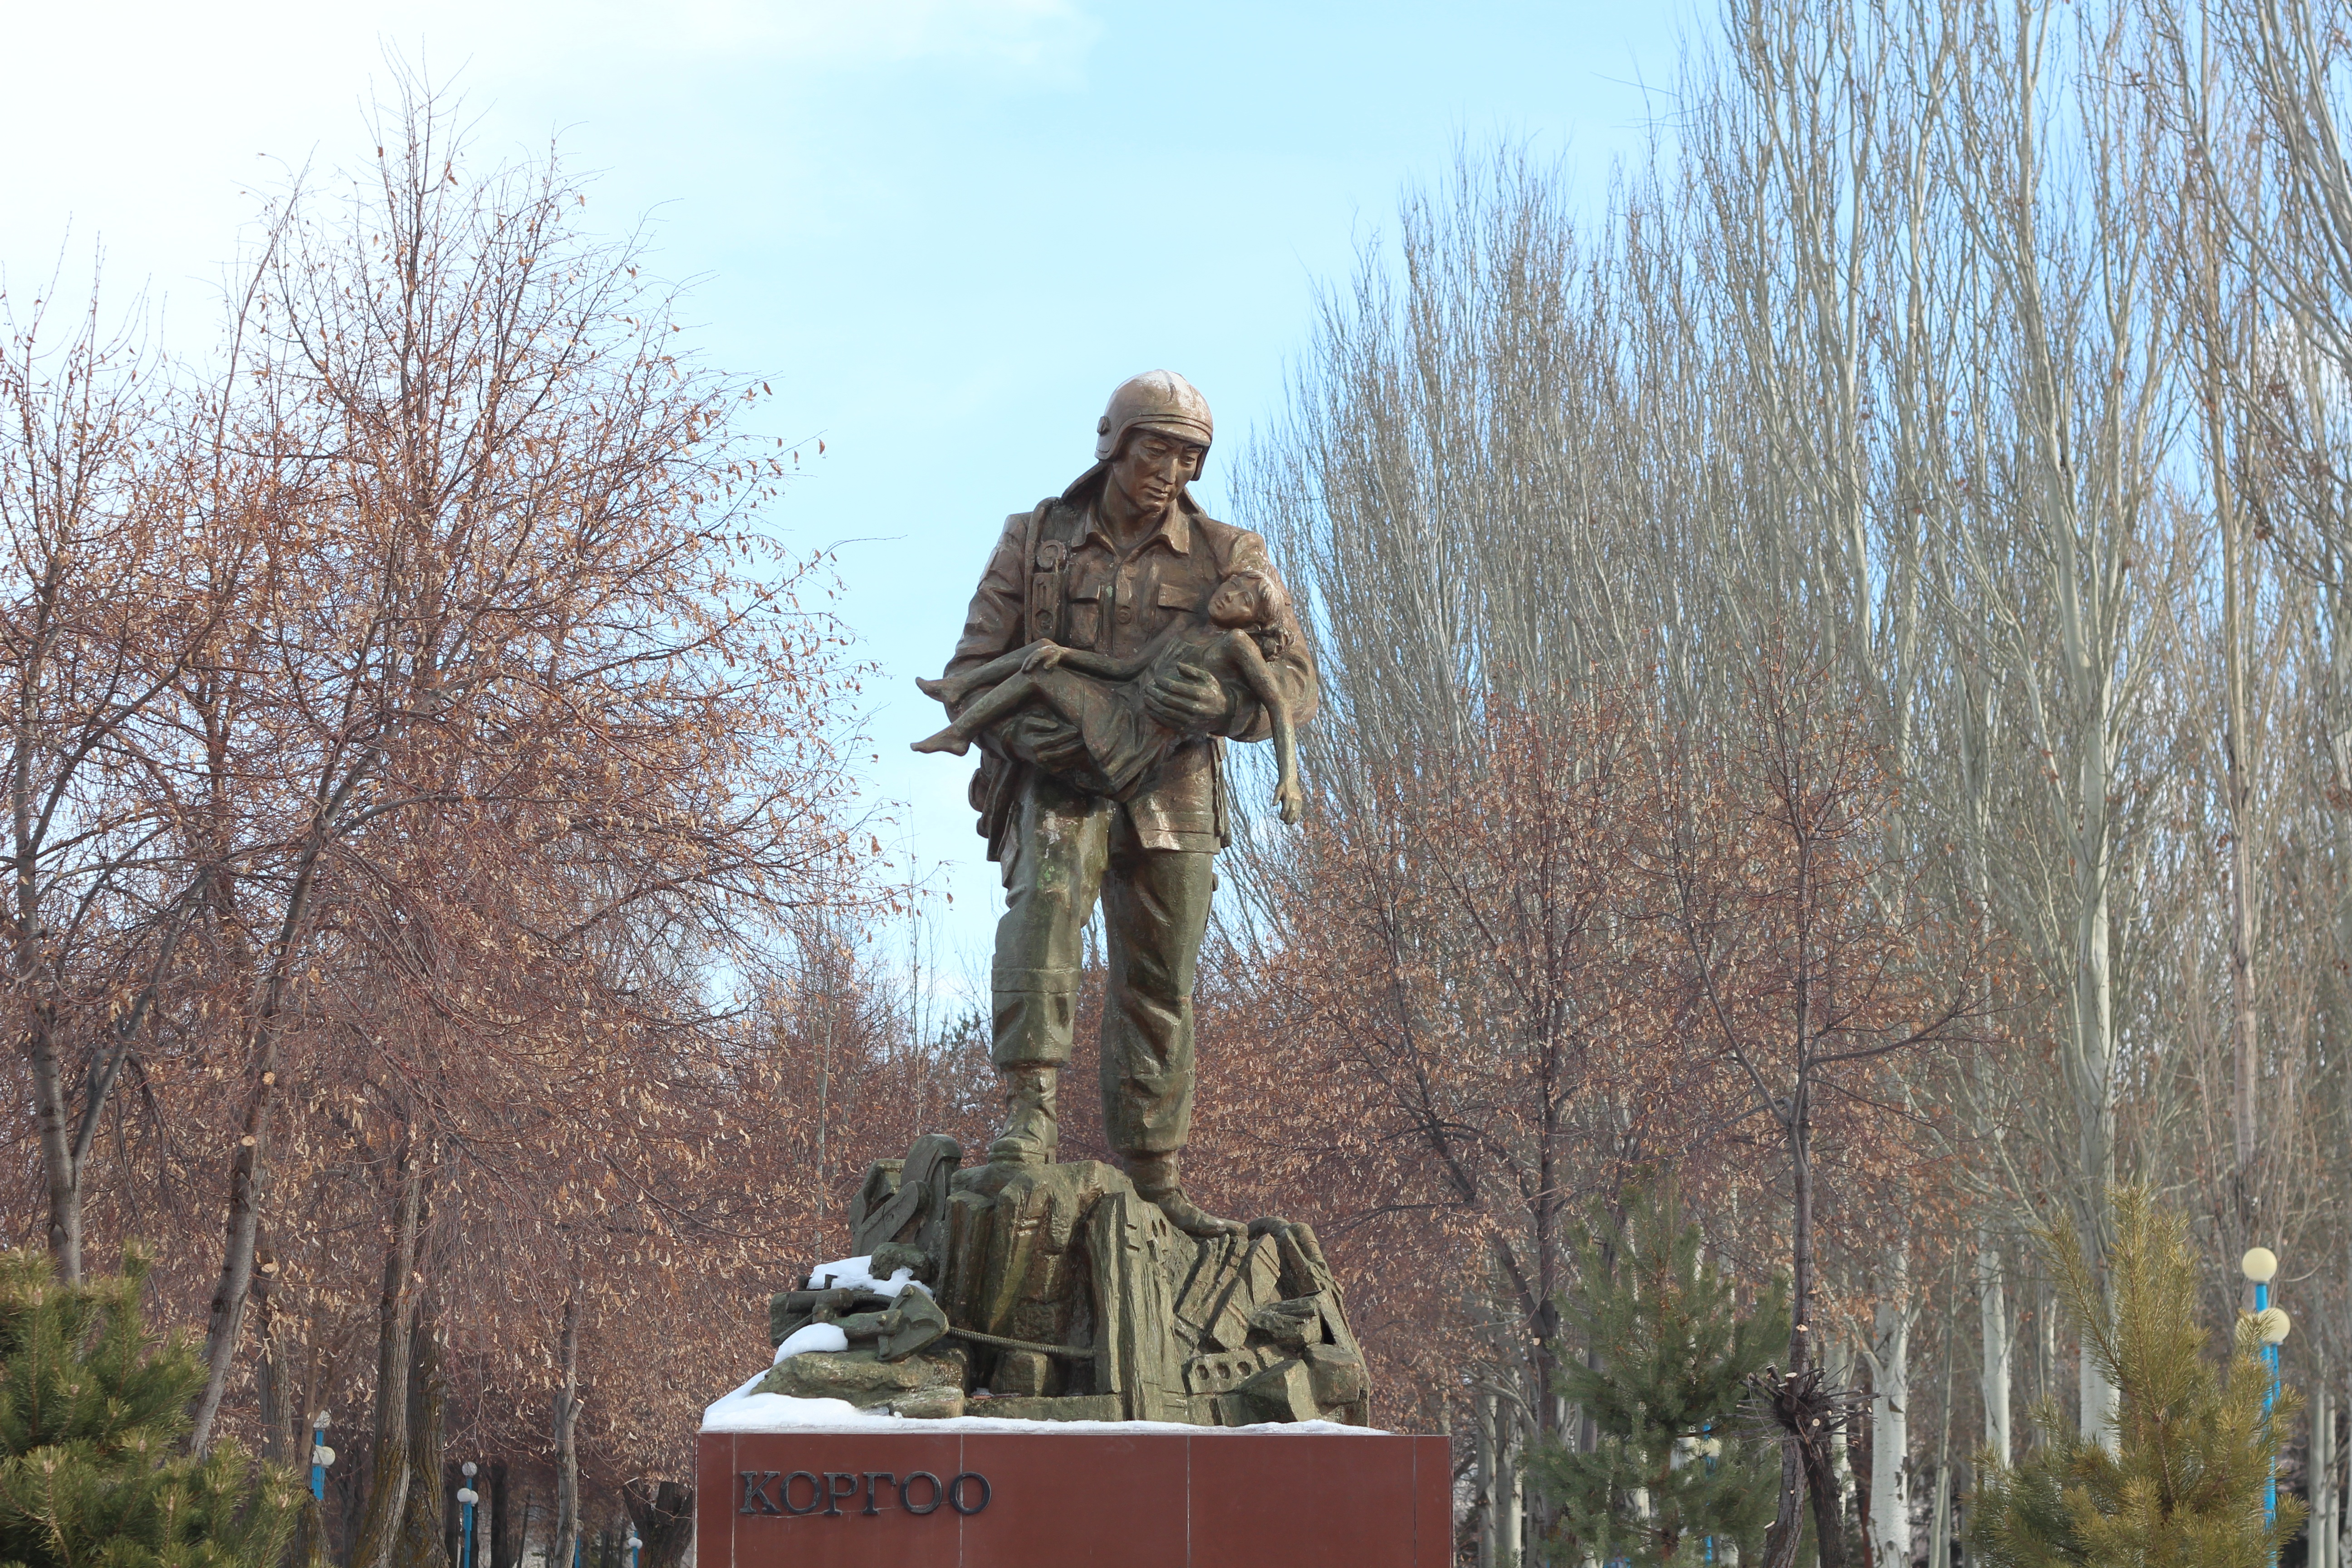
man, tree, architecture, city, monument, statue, symbol, historic, help, sculpture, memorial, men, culture, history